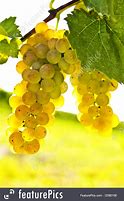
Label: Grapes